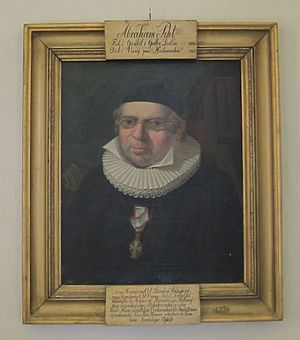
Johannes Flintoe / Galleri
Johannes Flintoe var en dansk født maler med virke i Norge. Flintoe er kendt for landskabsmalerier, kostume studier og historiske scener.